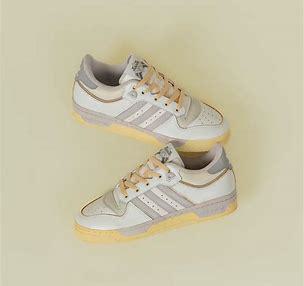
Brand: Adidas
Model: Rivalry 86